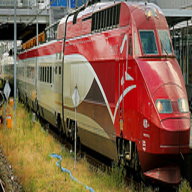
Vehicle type: Trains